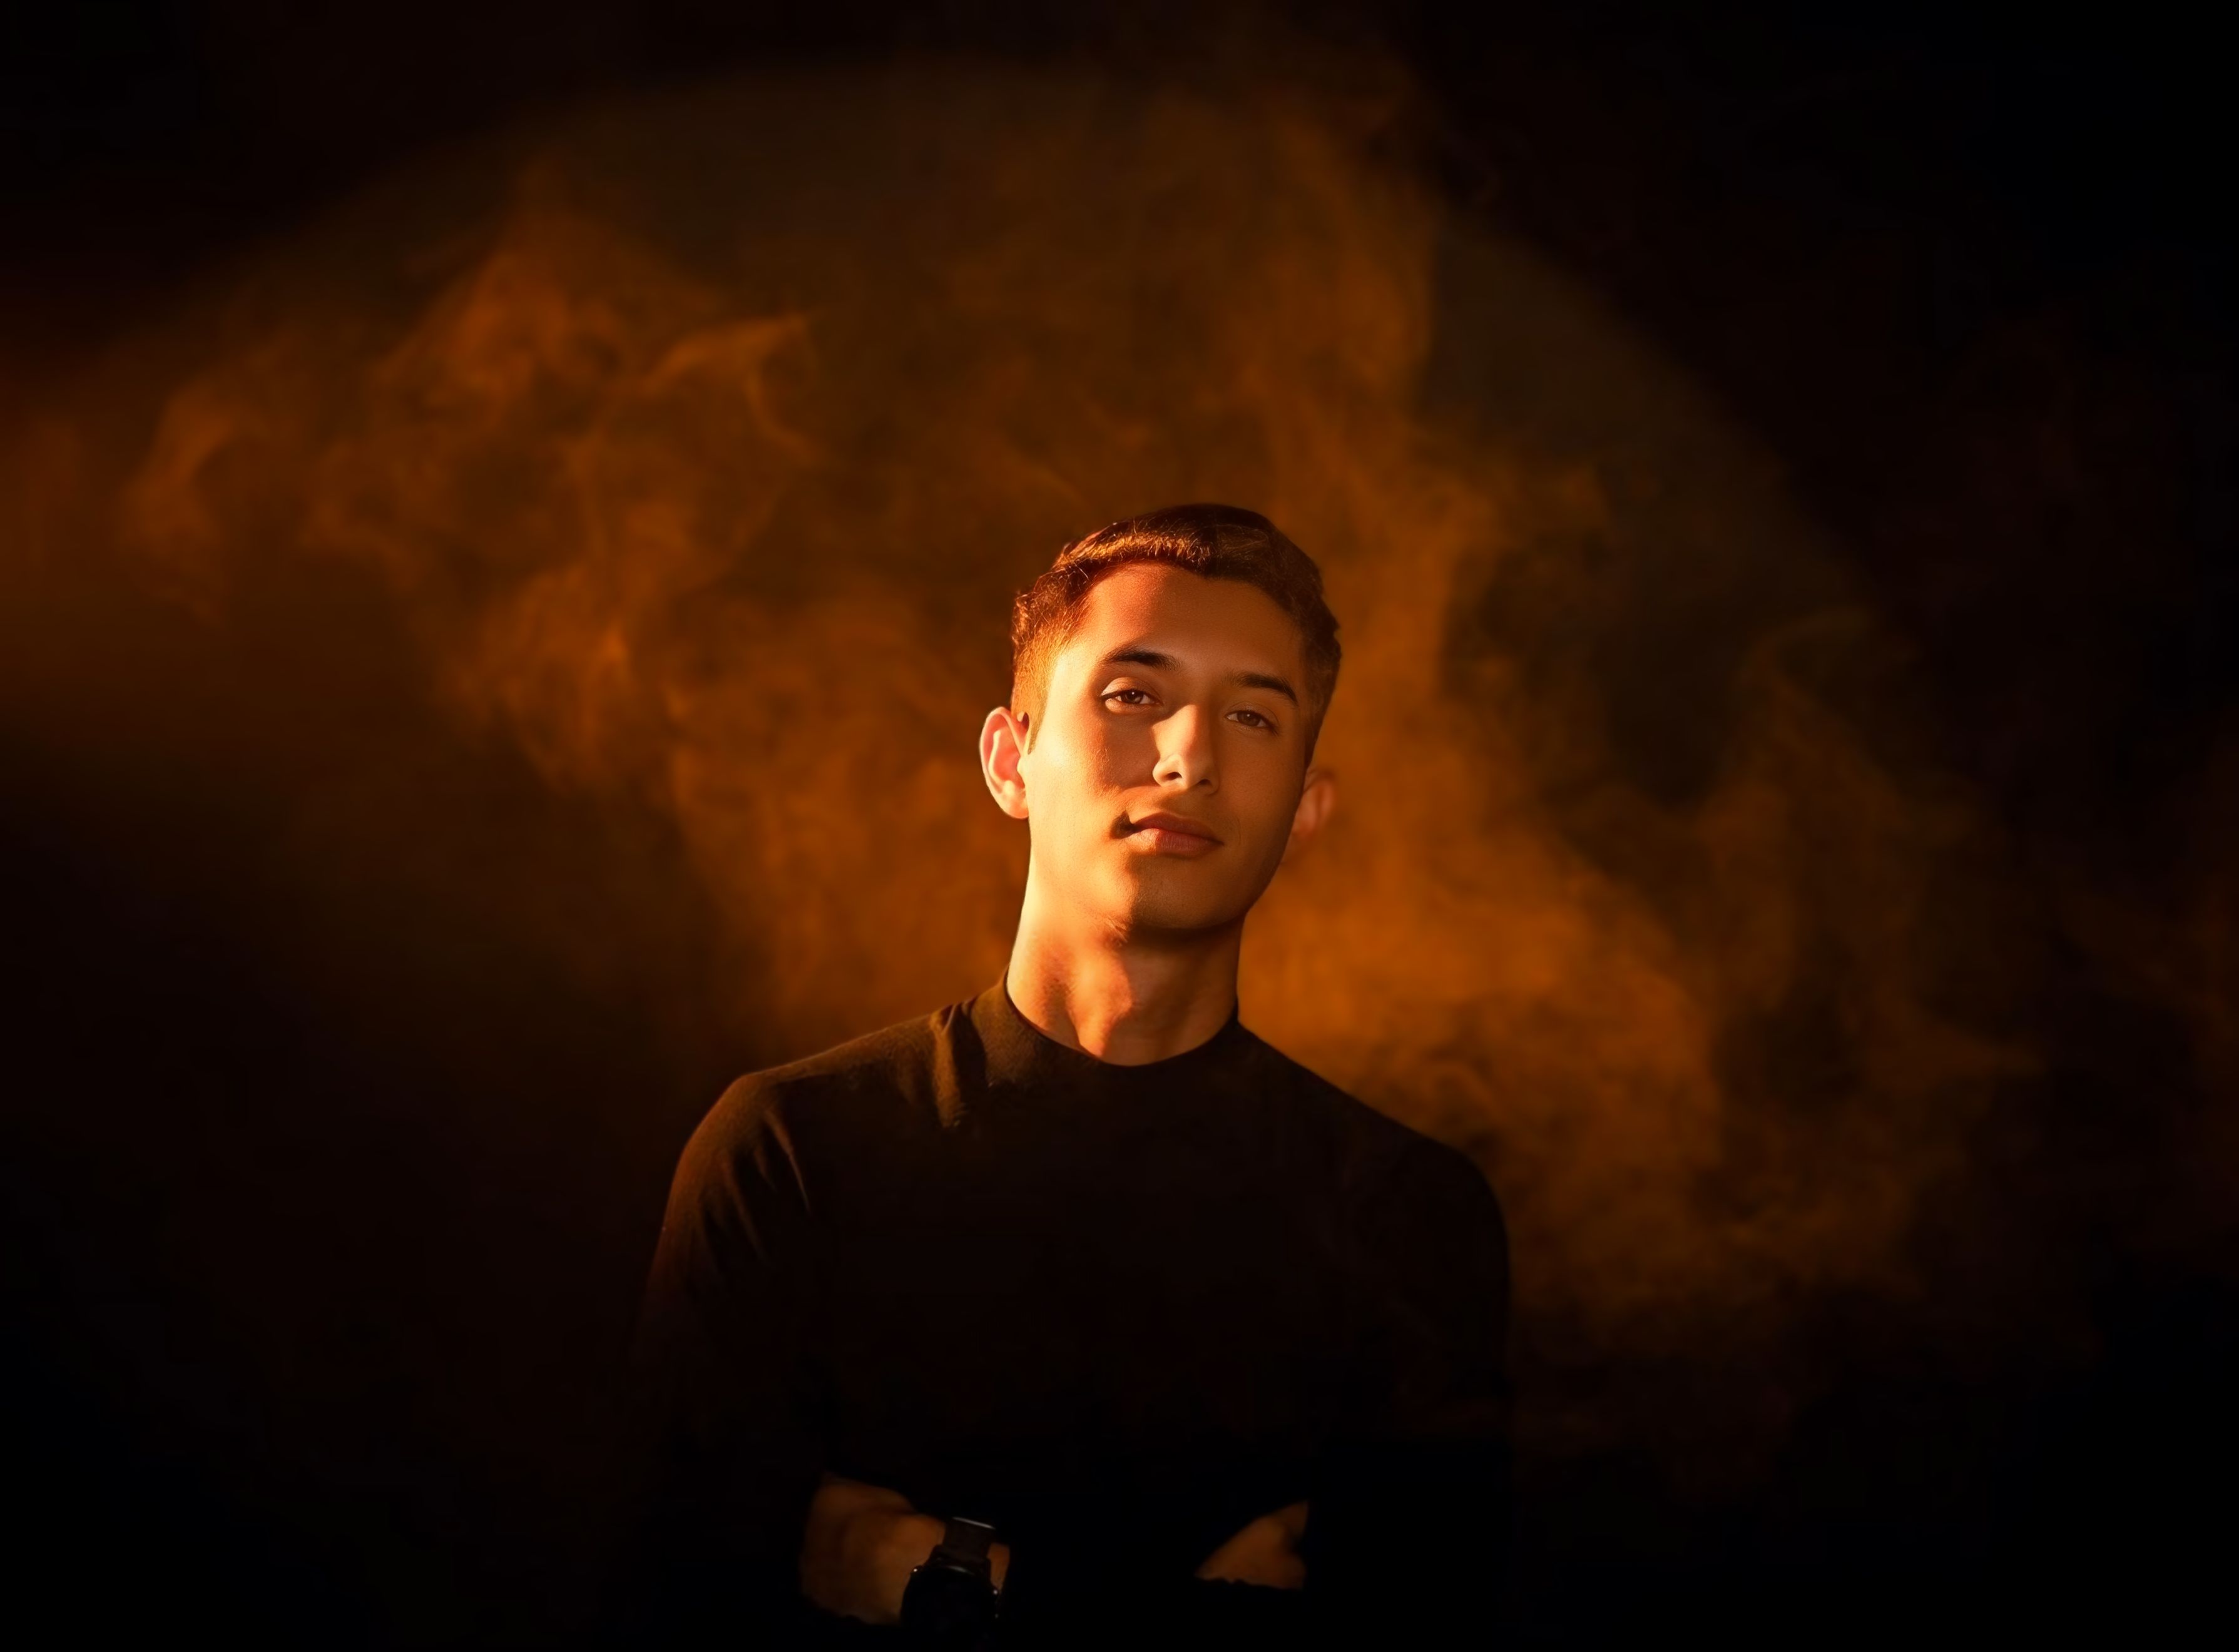
man, posing, smile, cloud, sky, flash photography, standing, gesture, fun, t shirt, darkness, space, horizon, event, midnight, cumulus, backlighting, eyewear, entertainment, meteorological phenomenon, room, shadow, heat, smoke, performing arts, night, visual arts, performance, portrait photography, portrait, sitting